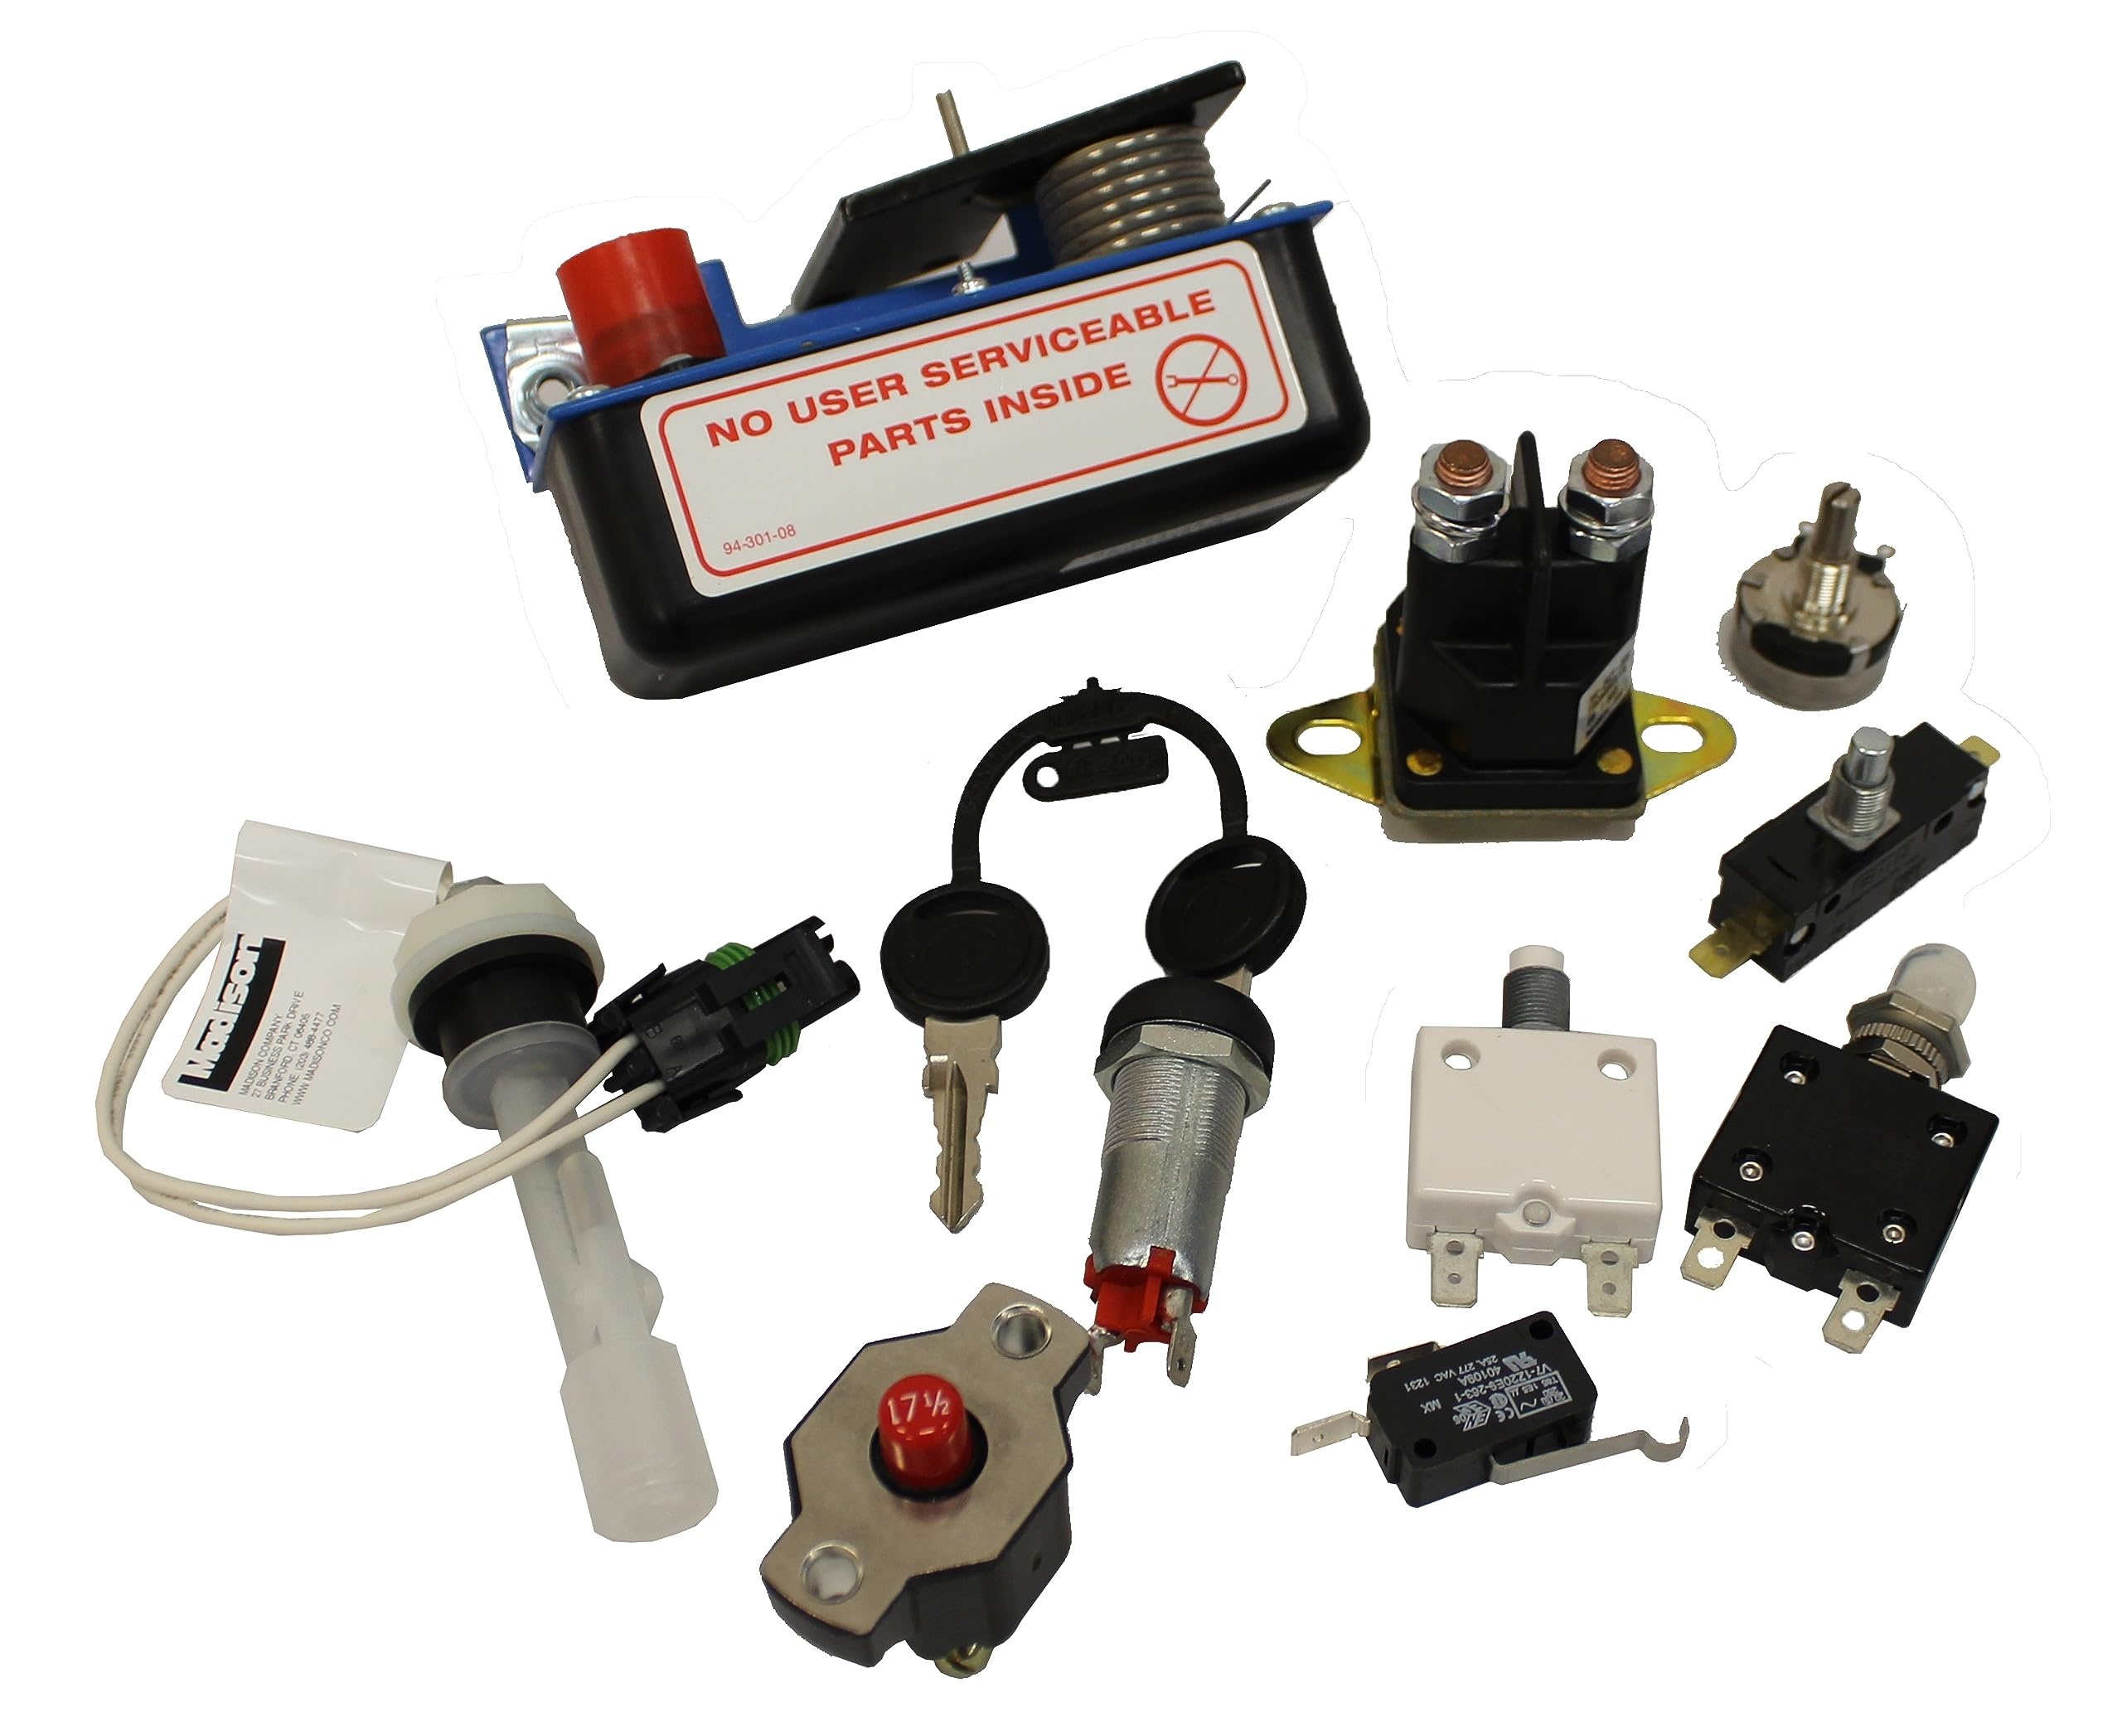
Nilfisk Advance 56383569
Brand: TTS Products
RECTIFIER 60A
Category: Vehicles & Parts > Vehicle Parts & Accessories > Motor Vehicle Parts > Motor Vehicle Power & Electrical Systems > Alternators